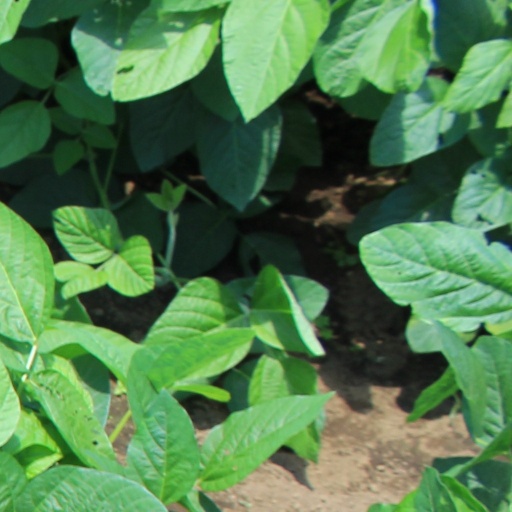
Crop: soybean